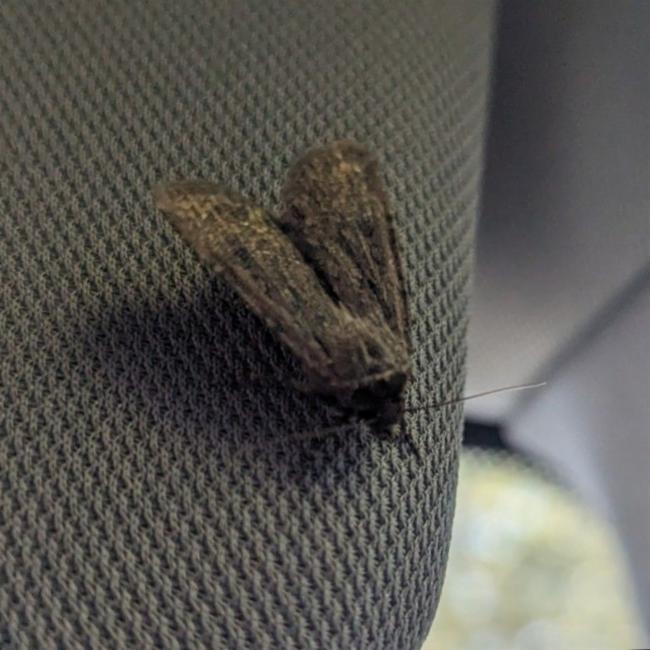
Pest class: cutworms